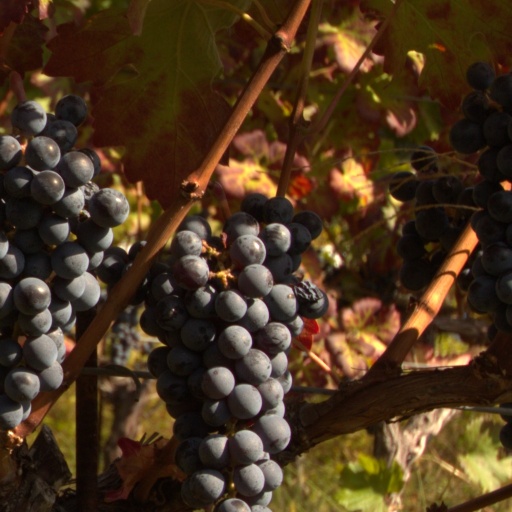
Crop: grape